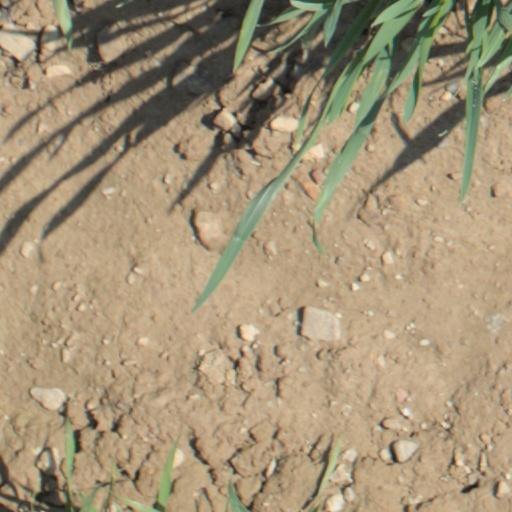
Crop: wheat